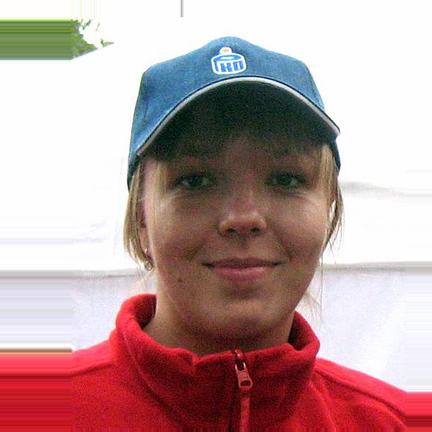
Age: 29